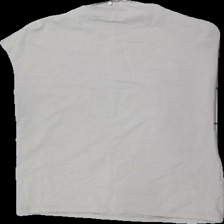
View: back
Type: T-shirt
Category: Ladies
Brand: Lindex
Colors: Beige
Material: 100% bomull
Pattern: Other
Cut: Regular
Size: M
Season: All
Price range: <50
Recommended usage: Reuse
Description: t-shirt